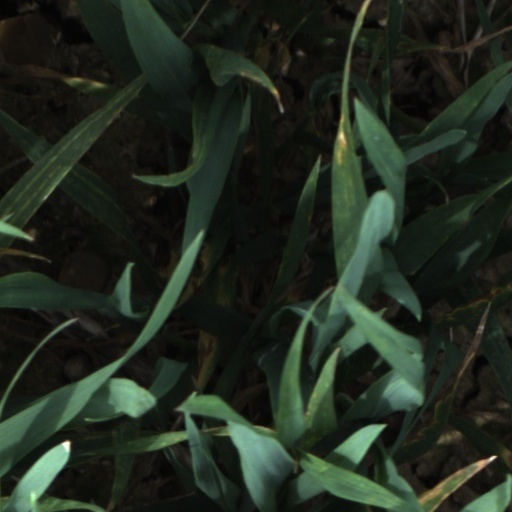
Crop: wheat